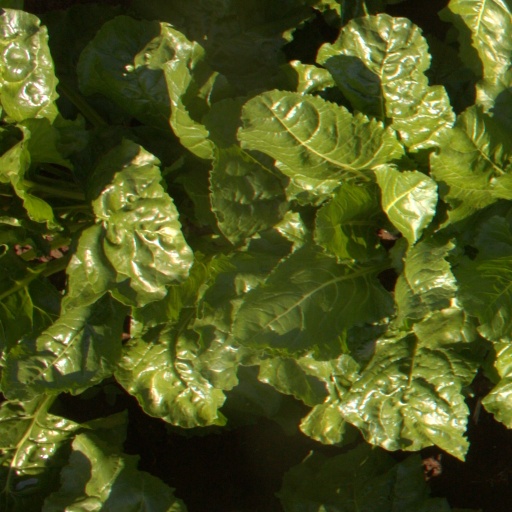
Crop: sugar beet